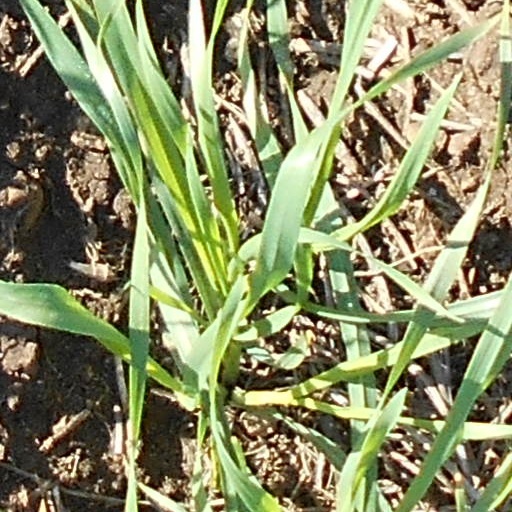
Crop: wheat